Lompoc Oil Field

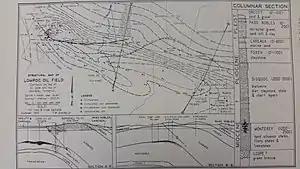
Lompoc Oil Field Structure Map

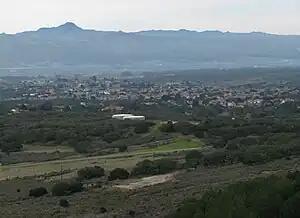
View from Harris Grade Road within the Lompoc Oil Field, south towards Vandenberg Village. The two storage tanks in the middle distance are on the field.

The hills are the surface expression of an anticlinal structure consisting of the adjacent Lompoc Anticline and the Purisima Anticline, which are offset from each other by faults. The surface Paso Robles and Careaga formations are Pleistocene sediments. Underneath them is the relatively impermeable Sisquoc Formation, of Pliocene and Miocene age. Beneath this unit, and separated by an unconformity, is the oil-bearing rock, the fractured shale of the Miocene-age Monterey Formation, at the top of which oil has pooled, halted in its upward migration by the impermeable cap of the Sisquoc. The minimum depth at which oil has been recovered in the Lompoc field is approximately , and the average net thickness of the oil-bearing rock is 450 to . Total productive area of the field is .